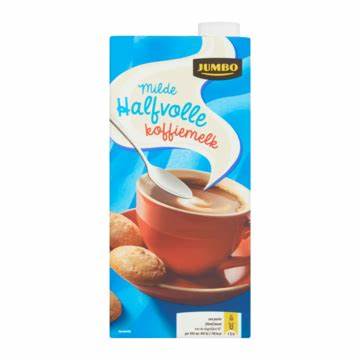
Waste category: cardboard